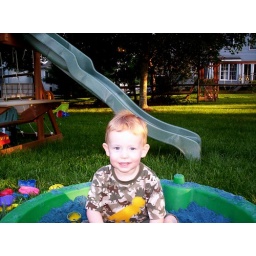
Alex playing in the blue sand